Whitestone, Queens

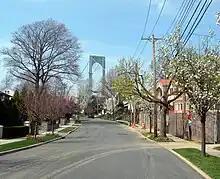
Malba Drive

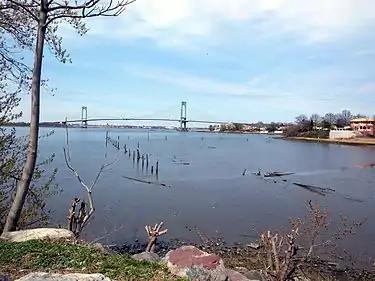
Powell's Cove

The name of the subsection of Malba in northern Whitestone is derived from the first letters of the surnames of its five founders of the Malba Land Company: Maycock, Alling, Lewis, Bishop, and Avis. Malba is considered part of Whitestone, and is one of the more affluent communities in Queens. Demographically, the population is mostly white and of European descent (Greek, Italian, Irish), as well as Jewish, with a small minority of Asian Americans. Most of the residential properties in Malba are large expensive homes.